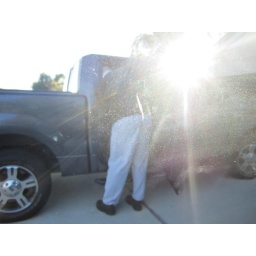
Yup- there's Daddy freezin his fanny off installing all the car seats in his truck in 30 degree weather.